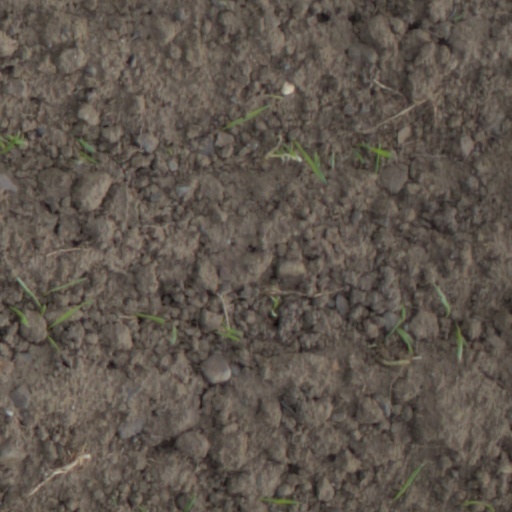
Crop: wheat